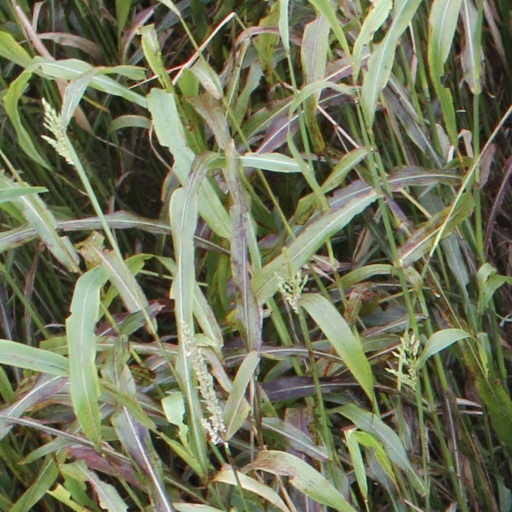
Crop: sorghum